Gwyn Nicholls

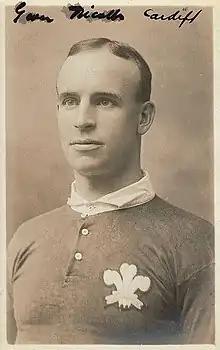

Erith Gwyn Nicholls (15 July 1874 – 24 March 1939) was a Welsh rugby union player who gained 24 caps for Wales as a centre. Nicholls was known as the "Prince of Threequarters".